Canadianism

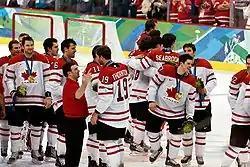
Canada men's national ice hockey team celebrates Gold at the 2010 Winter Olympics in Vancouver

Canadianism or Canadian patriotism is patriotism involving the cultural attachment of Canadians to Canada as their homeland. In contemporary times, this patriotism has increasingly centred on the principles of official bilingualism and civic nationalism that reflect the cultural mosaic of Canada. These principles contribute to the formation of a cohesive and distinct Canadian identity. It has been identified as related, though in some cases distinct, to Canadian nationalism.